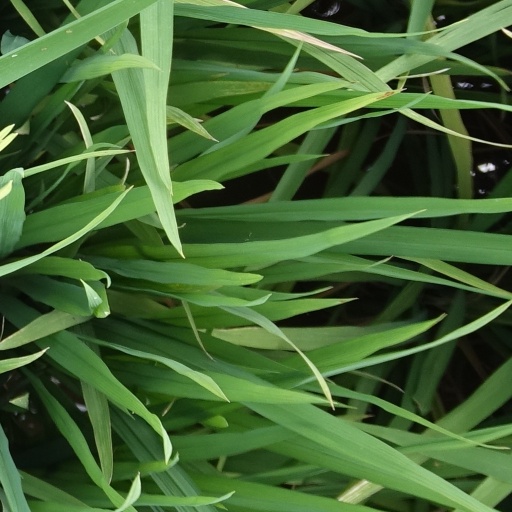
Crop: rice